The Impossible Language

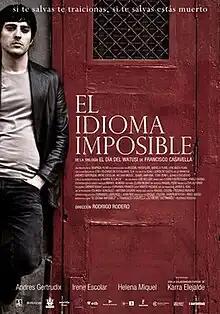
Theatrical release poster

The Impossible Language is a 2010 Spanish drama film directed by from a screenplay by Rodero and Michel Gaztambide based on the novel by Francisco Casavella which stars Andrés Gertrúdix, Irene Escolar, and Helena Miquel.